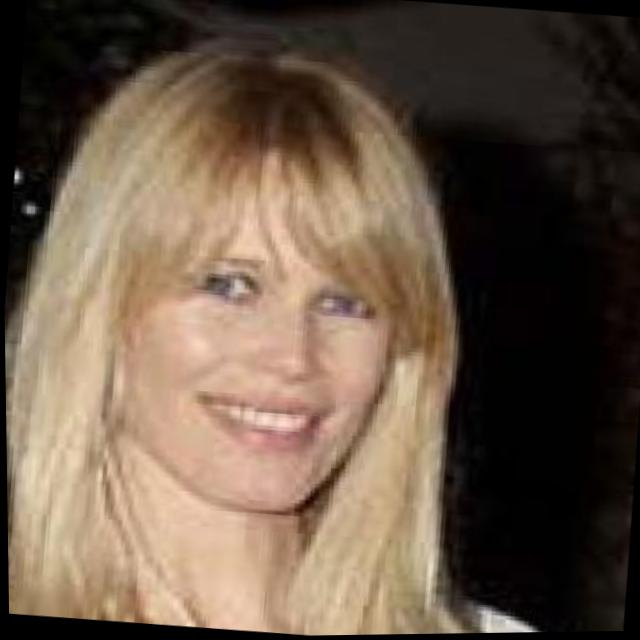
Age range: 21-44